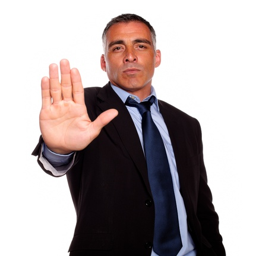
portrait of a hispanic senior man giving the high on black suit against white background